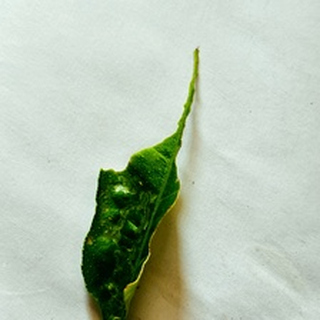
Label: lemon_deficiency